Castle of Alarcón

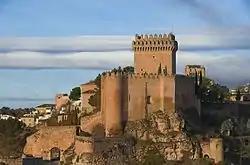

The Castle of Alarcón forms part of the fortifications built around the town of Alarcón in Cuenca, Spain. The fortress is composed of a walled enclosure, which houses the heart of the population and the castle proper, and of five exterior towers, separate and strategically placed.